World War I prisoners of war in Germany

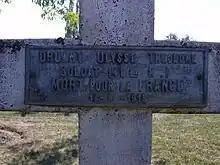
Grave of Ulysse Théodore Druart, a prisoner who died in captivity at Cologne in 1915 and whose body was reburied at the Nécropole de Sarrebourg

Soldiers were not the only ones made prisoner during the war; civilian populations were also impacted. Historian Annette Becker has extensively studied this aspect of the war. After the invasion, the German Army started by taking hostages, first of all the towns' leading citizens. Several invaded countries were affected by civilian deportations: France, Belgium, Romania, Russia, etc. 100,000 were deported from France and Belgium.